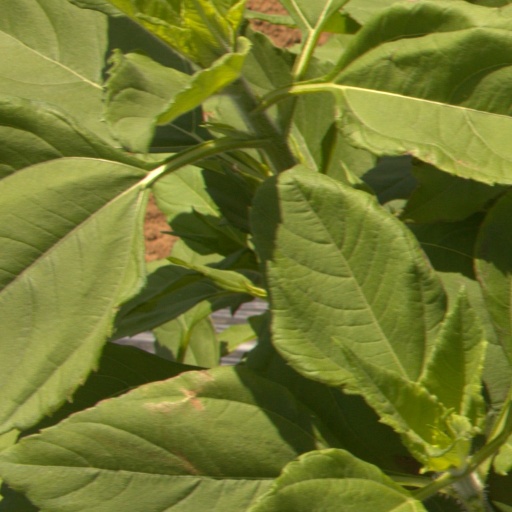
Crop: Jerusalem artichoke